The Walk (The X-Files)

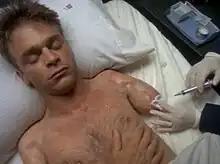
The episode's antagonist: Rappo. The episode was inspired by the film "The Men", which features a character who has lost his legs in war and wishes to be able to walk again.

"The Walk" is the seventh episode of the third season of the American science fiction television series "The X-Files". It was written by John Shiban and directed by Rob Bowman. The episode aired in the United States on November 10, 1995, on the Fox network. The episode is a "Monster-of-the-Week" story, a stand-alone plot which is unconnected to the series' wider mythology. "The Walk" earned a Nielsen household rating of 10.4, being watched by 15.91 million people in its initial broadcast. Critical reception was mixed.